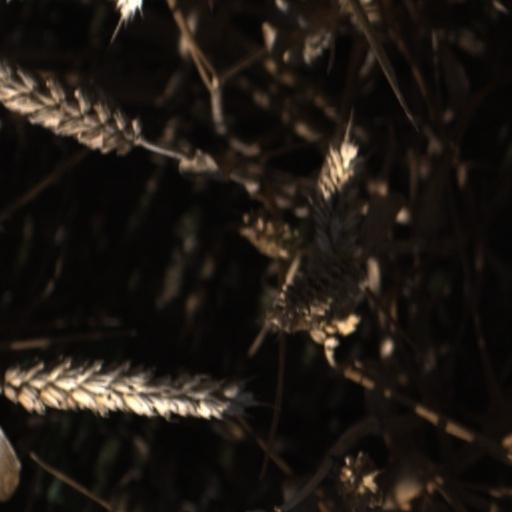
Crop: wheat